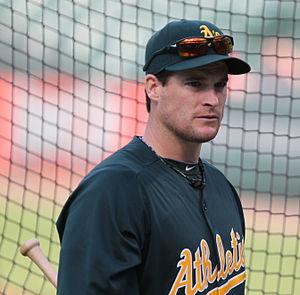
Joshua David Willingham est un ancien joueur de baseball qui évolue dans les Ligues majeures comme voltigeur et frappeur désigné de 2004 à 2014.
La saison 2012 des Twins du Minnesota est la 112ᵉ saison en Ligue majeure de baseball pour cette franchise et la 52ᵉ depuis le transfert des Senators de Washington vers l'État du Minnesota.